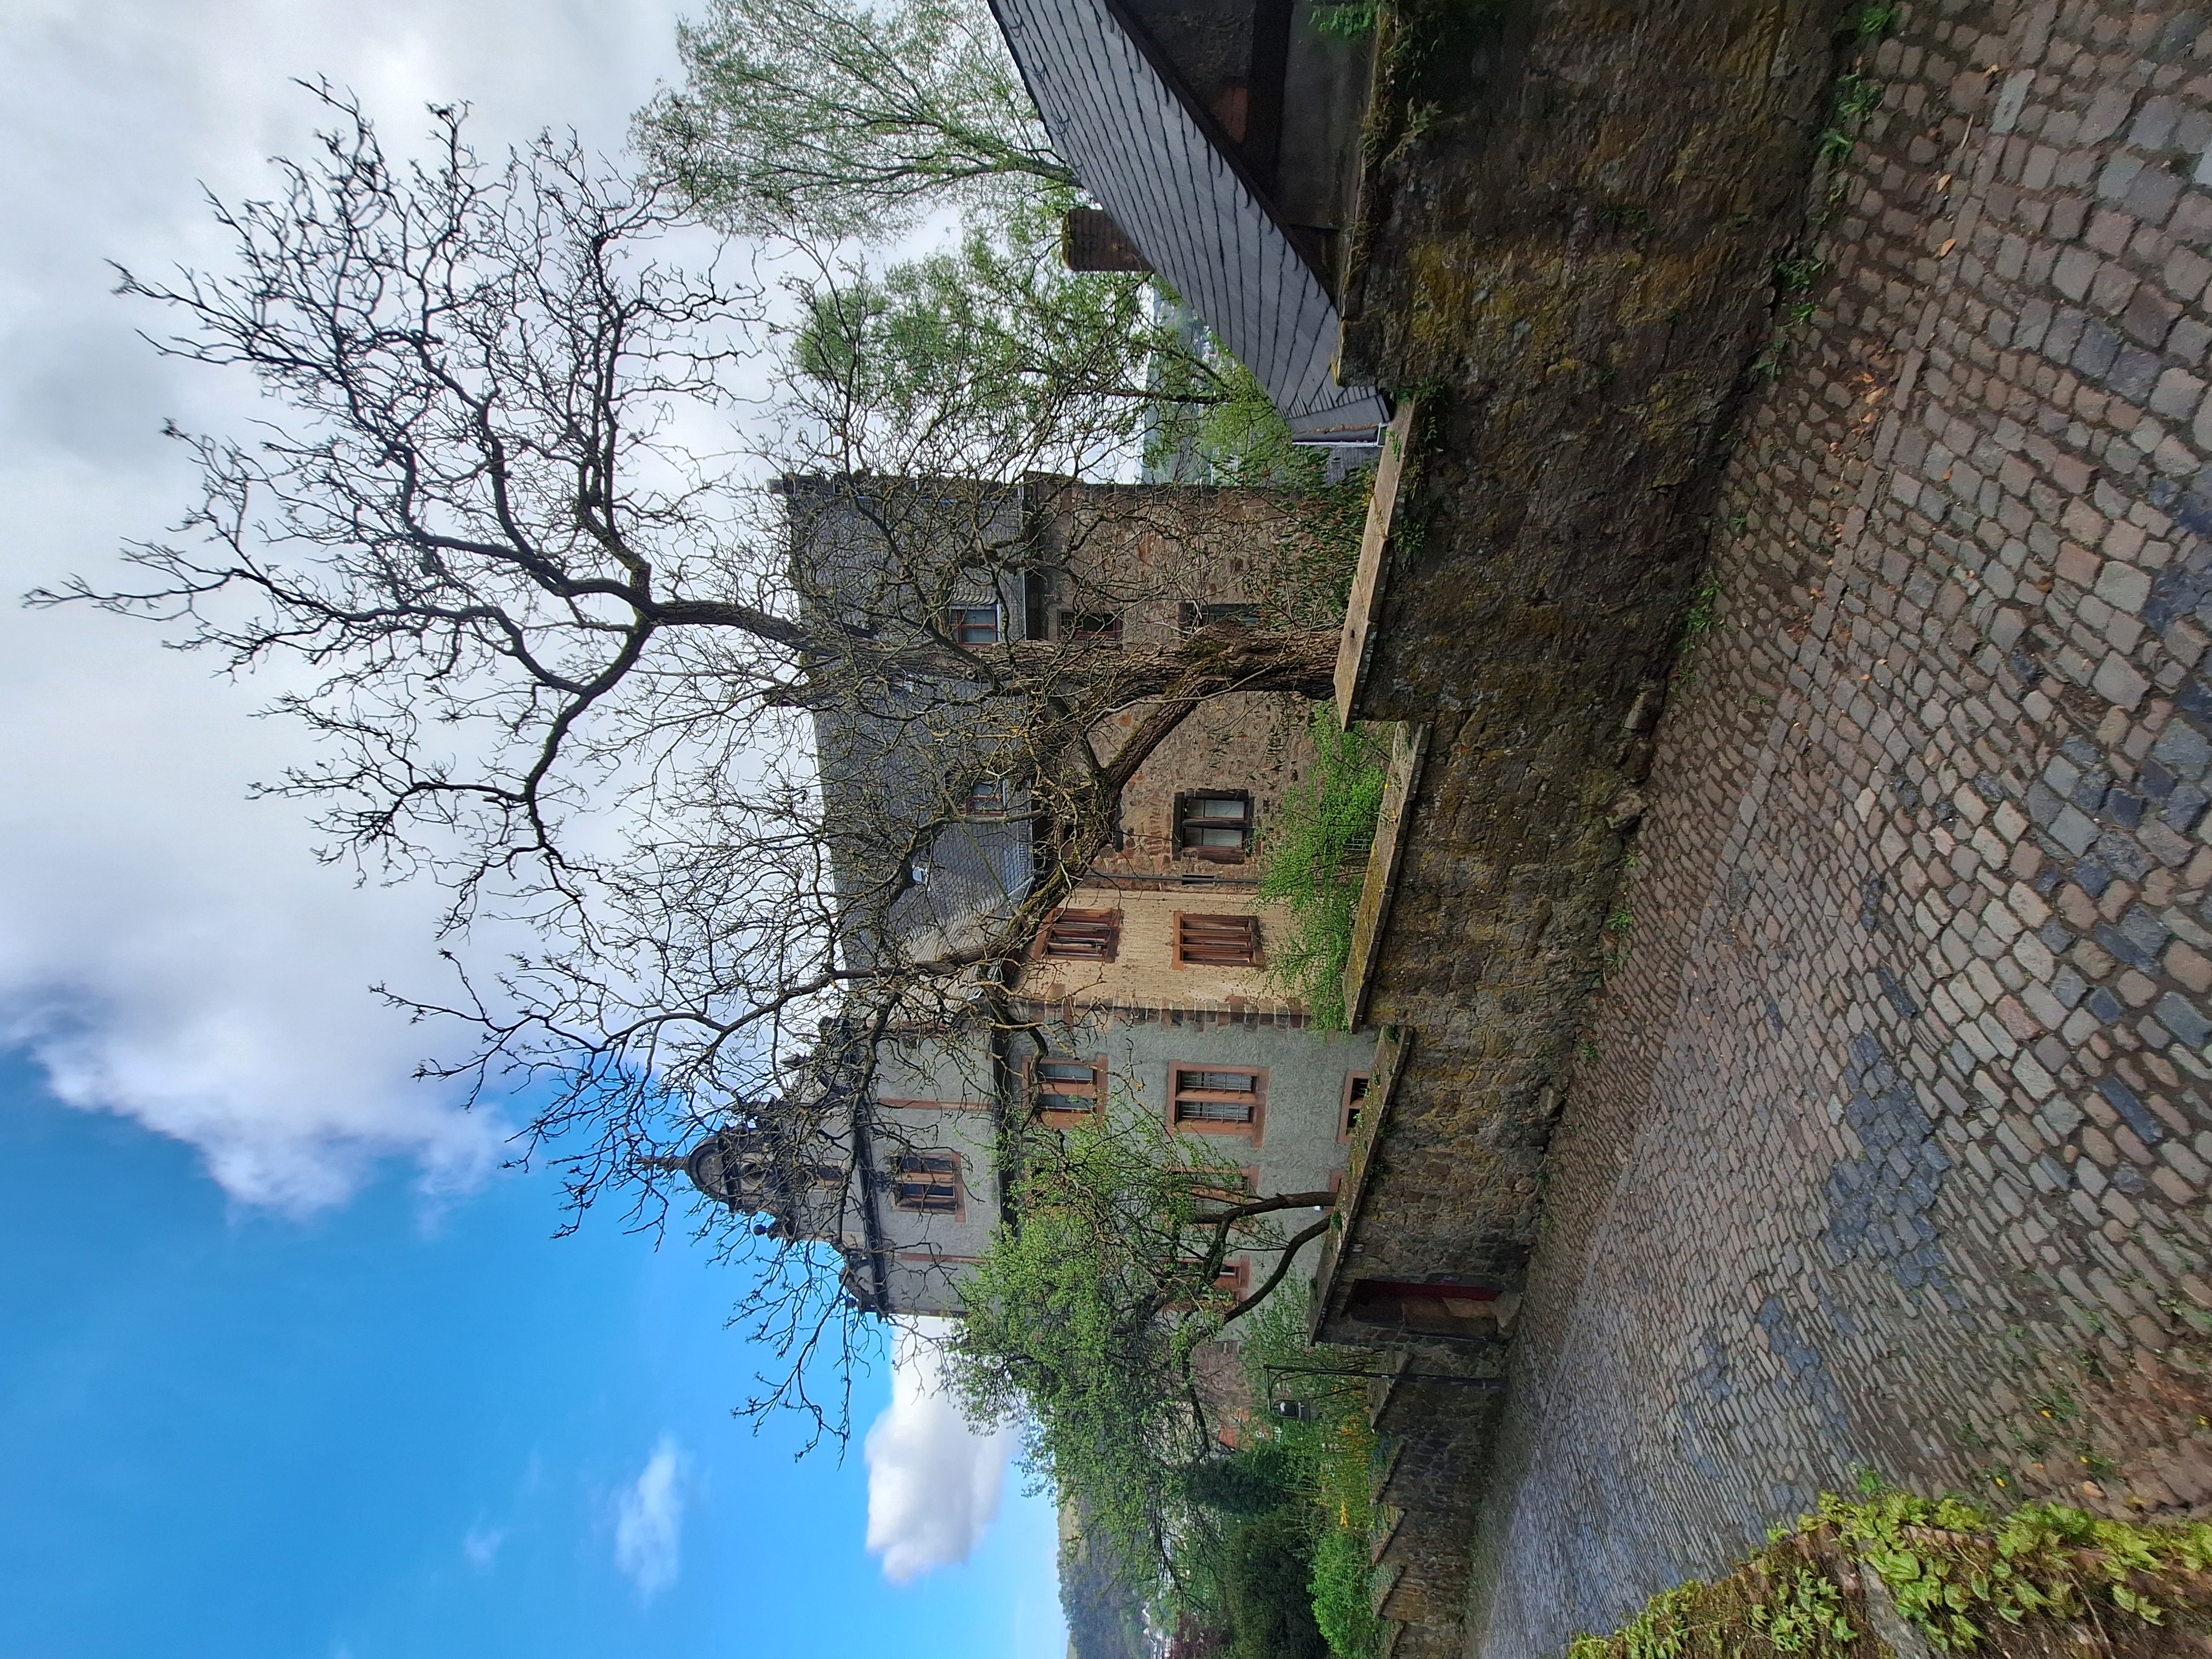
Building: Landgraf-Philipp-Straße 4